Patrick D'Arcy

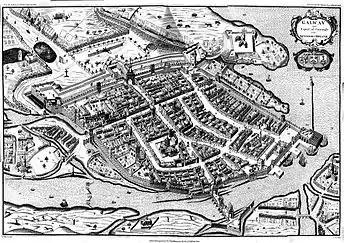
A map of Galway in the early 17th century

Born in County Galway, Ireland, D'Arcy was the youngest son of James Riabhach D'Arcy by his second marriage, to Elizabeth Martyn. James Riabhach was formerly vice-president of Connacht, and Mayor of Galway upon his death in June 1603. By his first marriage, he fathered Nicholas, Martin, James, Anthony and Anastasia. With Elizabeth, he sired Andrew and Patrick. Elizabeth Martyn was a granddaughter of William Óge Martyn, and an aunt of Richard Martyn, who would later become Patrick's brother-in-law and law partner.